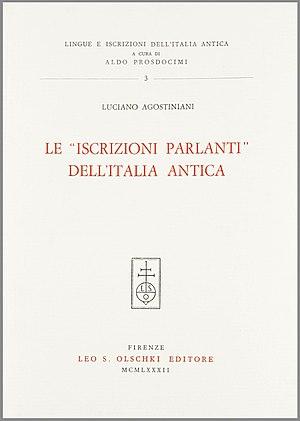
Luciano Agostiniani est un linguiste italien.